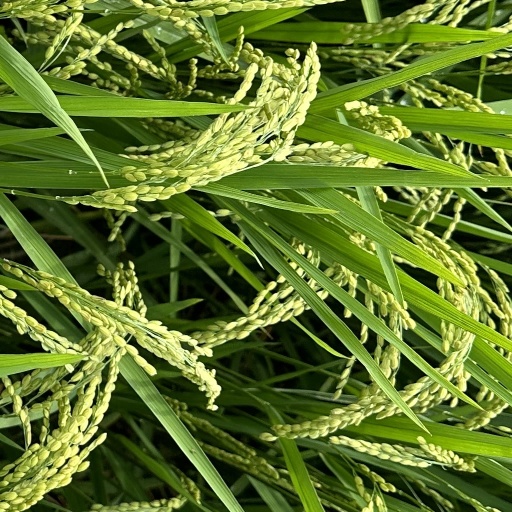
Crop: rice